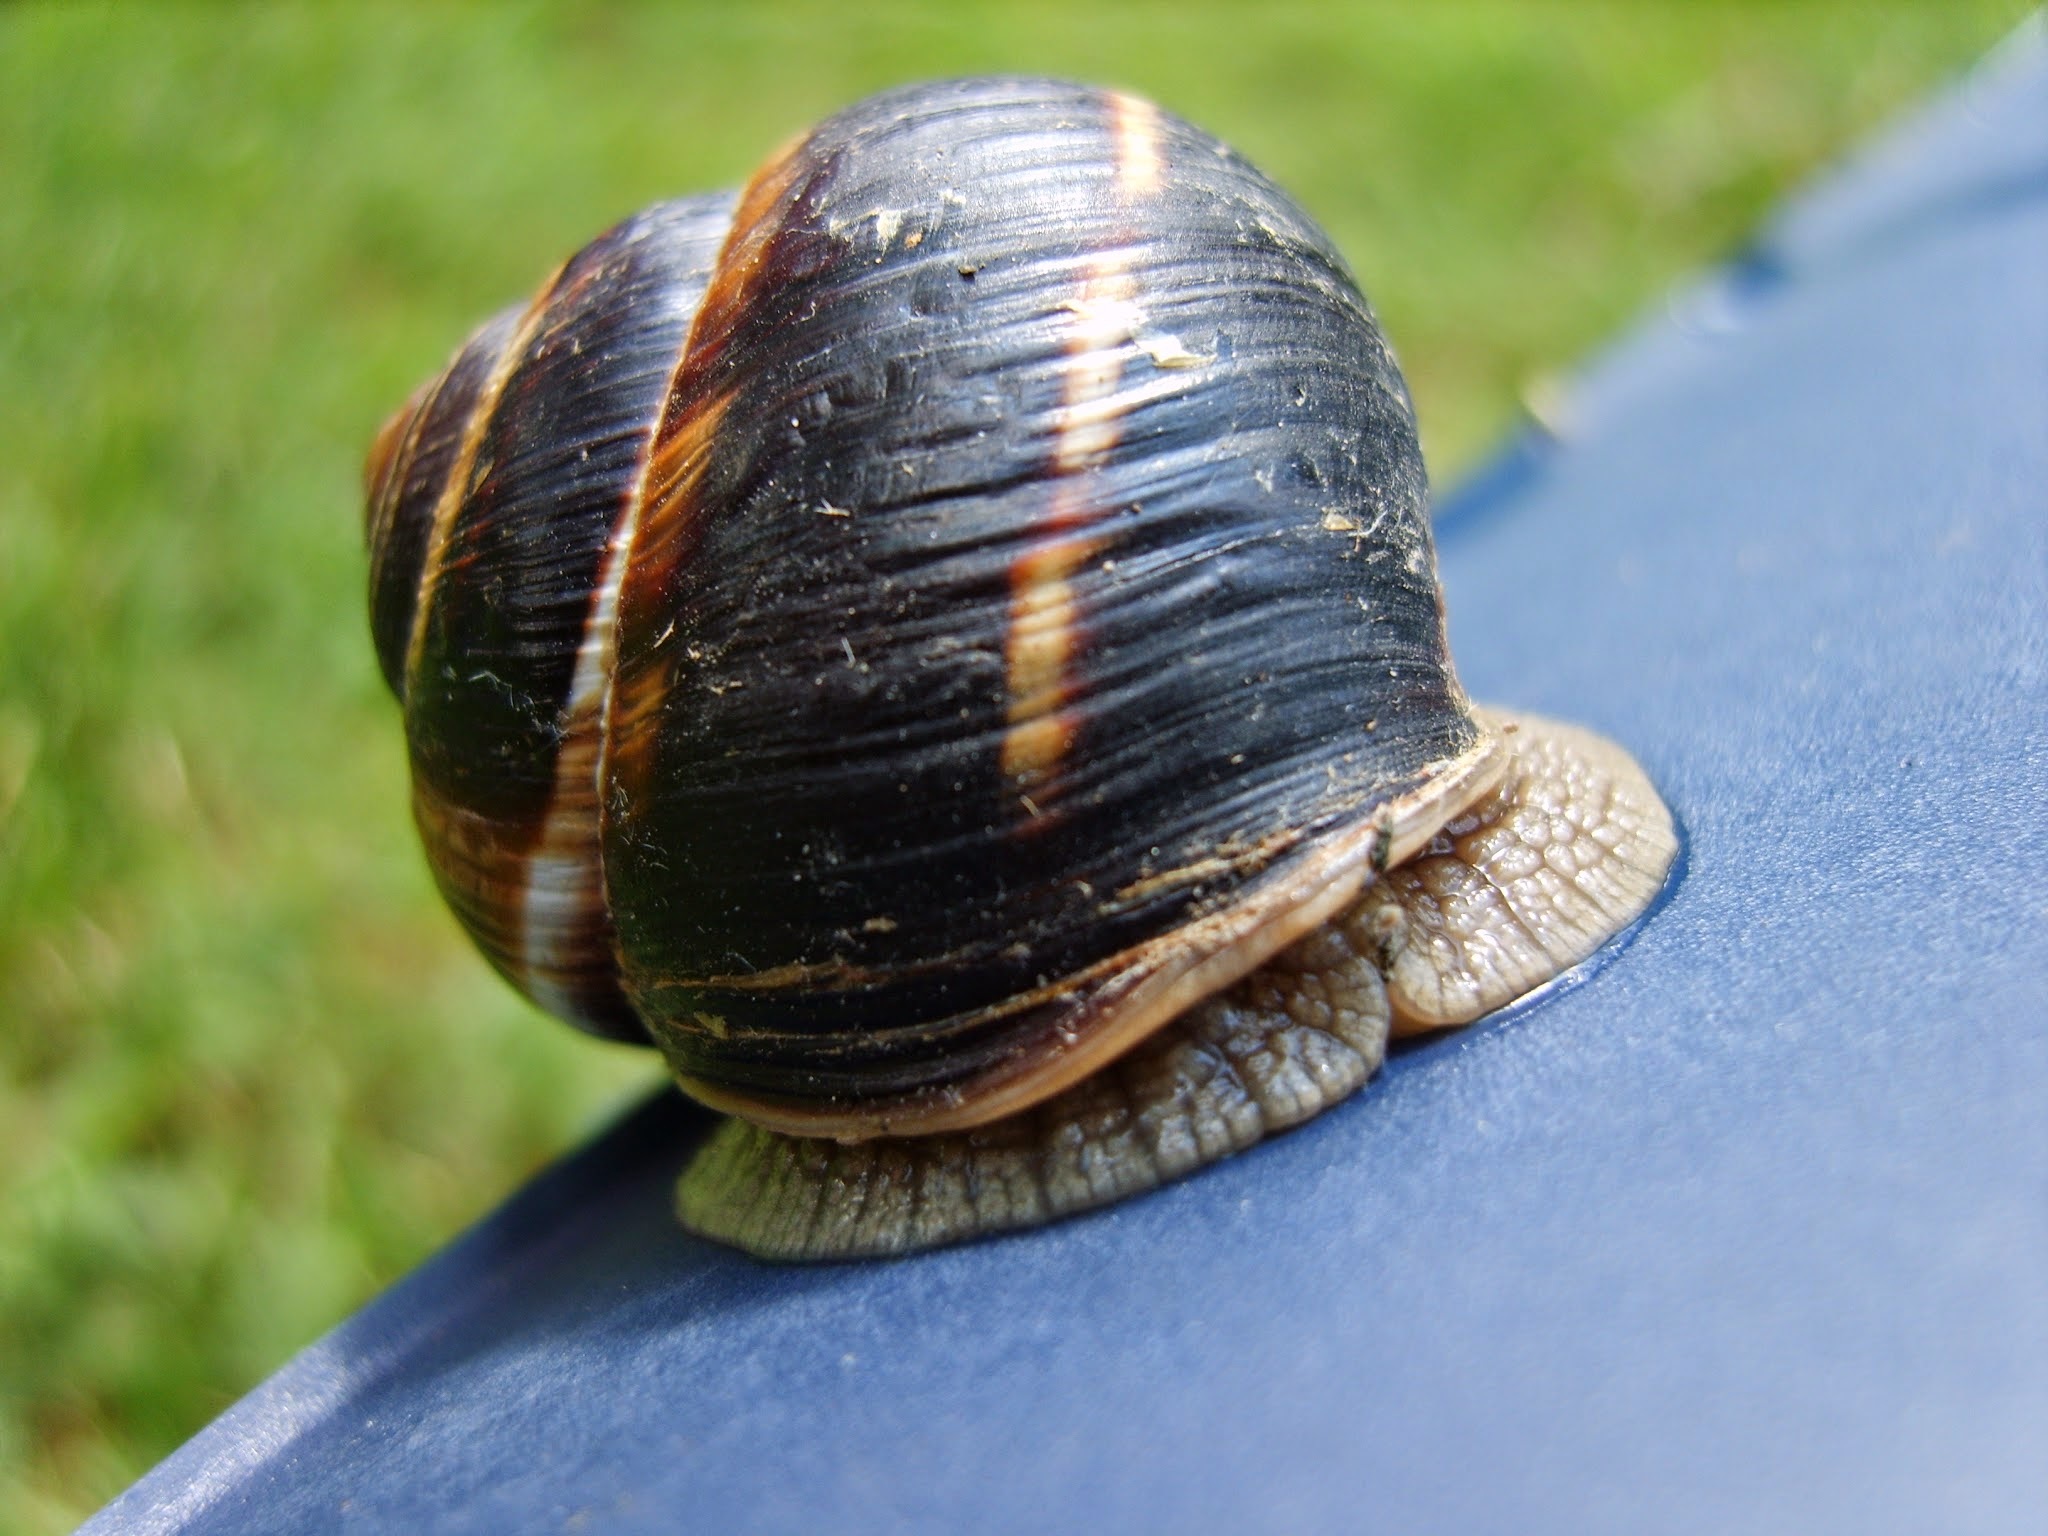
nature, camping, fauna, invertebrate, close up, snail, escargot, molluscs, schnecken, macro photography, sea snail, snails and slugs